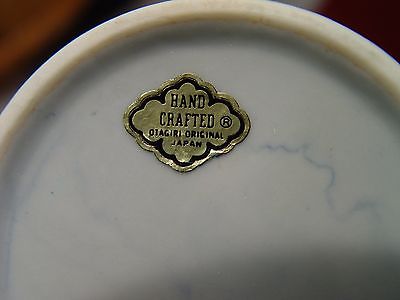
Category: mug